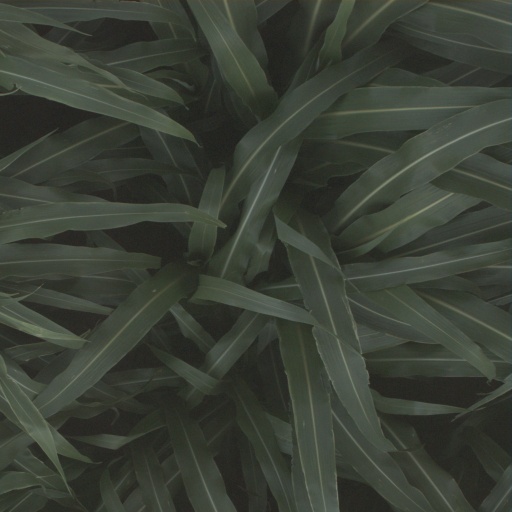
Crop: sorghum